Chue Lay

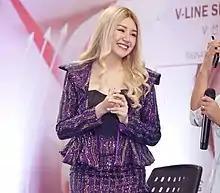
Chue Lay in 2020

Chue Lay (born San Thaw Tar; 5 October 1993), formerly known as Nay Inzara is a Burmese television and film actress of ethnic Rakhine descent who gained popularity after starring in the several MRTV-4 series. She has been nominated the Best Supporting Actress at the 2018 Myanmar Academy Awards for her performance in film "Sign of Moe Pan Pwint". In 2025, she received a Myanmar Academy award (Best supporting actress for 2024) for her role as San Win Maw in film Bodaw King.